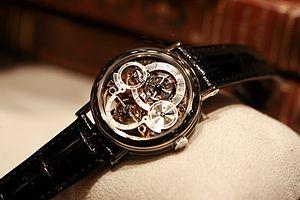
Montre Breguet.